Feodorovskaya Icon of the Mother of God

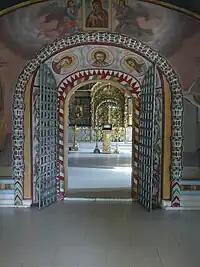
Fyodorovskaya Church in Yaroslavl (1682–1687)

Up to the 17th century, the icon was little known outside Gorodets and Kostroma. After 1613, its fame spread when the adolescent Mikhail Romanov had been elected as the new Russian tsar. Romanov lived in Kostroma with his mother, Xenia, who had been forced by the regent Boris Godunov to "take the veil" (join a convent and withdraw from public life). At first the nun advised her only son to stay in Kostroma and decline the offer of the Monomakh's Cap, or the position of tsar. She noted that three previous tsars had been either murdered or disgraced. Ksenia blessed her son by giving him a copy of the "Feodorovskaya". She asked the icon to protect Mikhail and his royal descendants. The young tsar took a copy of the icon with him to Moscow, where it came to be regarded as the holy protectress of the Romanov dynasty.